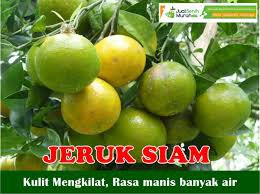
Label: Orange